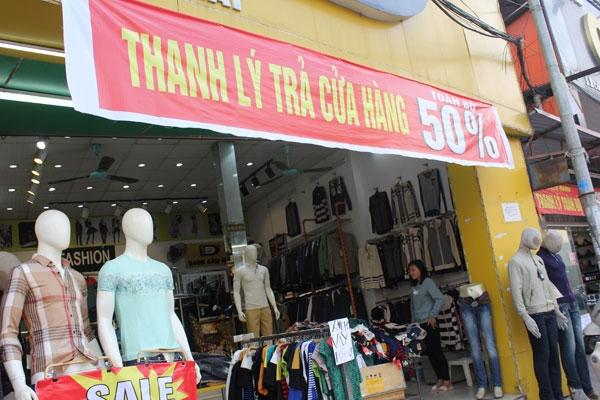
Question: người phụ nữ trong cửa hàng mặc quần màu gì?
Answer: người phụ nữ trong cửa hàng mặc quần màu đen